Poulaine

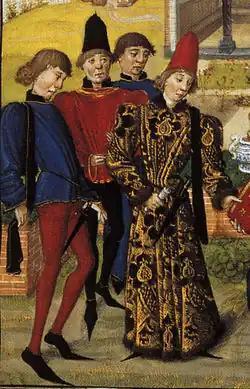
Poulaines worn in Burgundy near the end of their most fashionable period

Poulaines, also known by other names, were a style of unisex footwear with extremely long toes that were fashionable in Europe at various times in the Middle Ages. The poulaine proper was a shoe or boot of soft material whose elongated toe (also known as a poulaine or pike) frequently required filling to maintain its shape. The chief vogue for poulaines spread across Europe from medieval Poland in the mid-14th century and spread across Europe, reaching upper-class England with the 1382 marriage of Richard II to Anne of Bohemia and remaining popular through most of the 15th century. Sturdier forms were used as overshoes and the sabatons of the era's armor were often done in poulaine style.